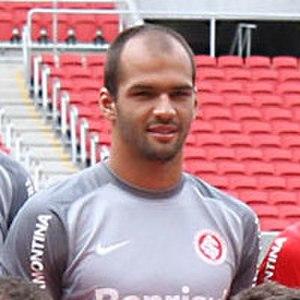
Muriel Gustavo Becker dit Muriel, né le 14 février 1987 à Novo Hamburgo, est un footballeur brésilien. Il joue pour Fluminense au poste de gardien de but. Il est le frère du gardien de but international brésilien, Alisson Becker.